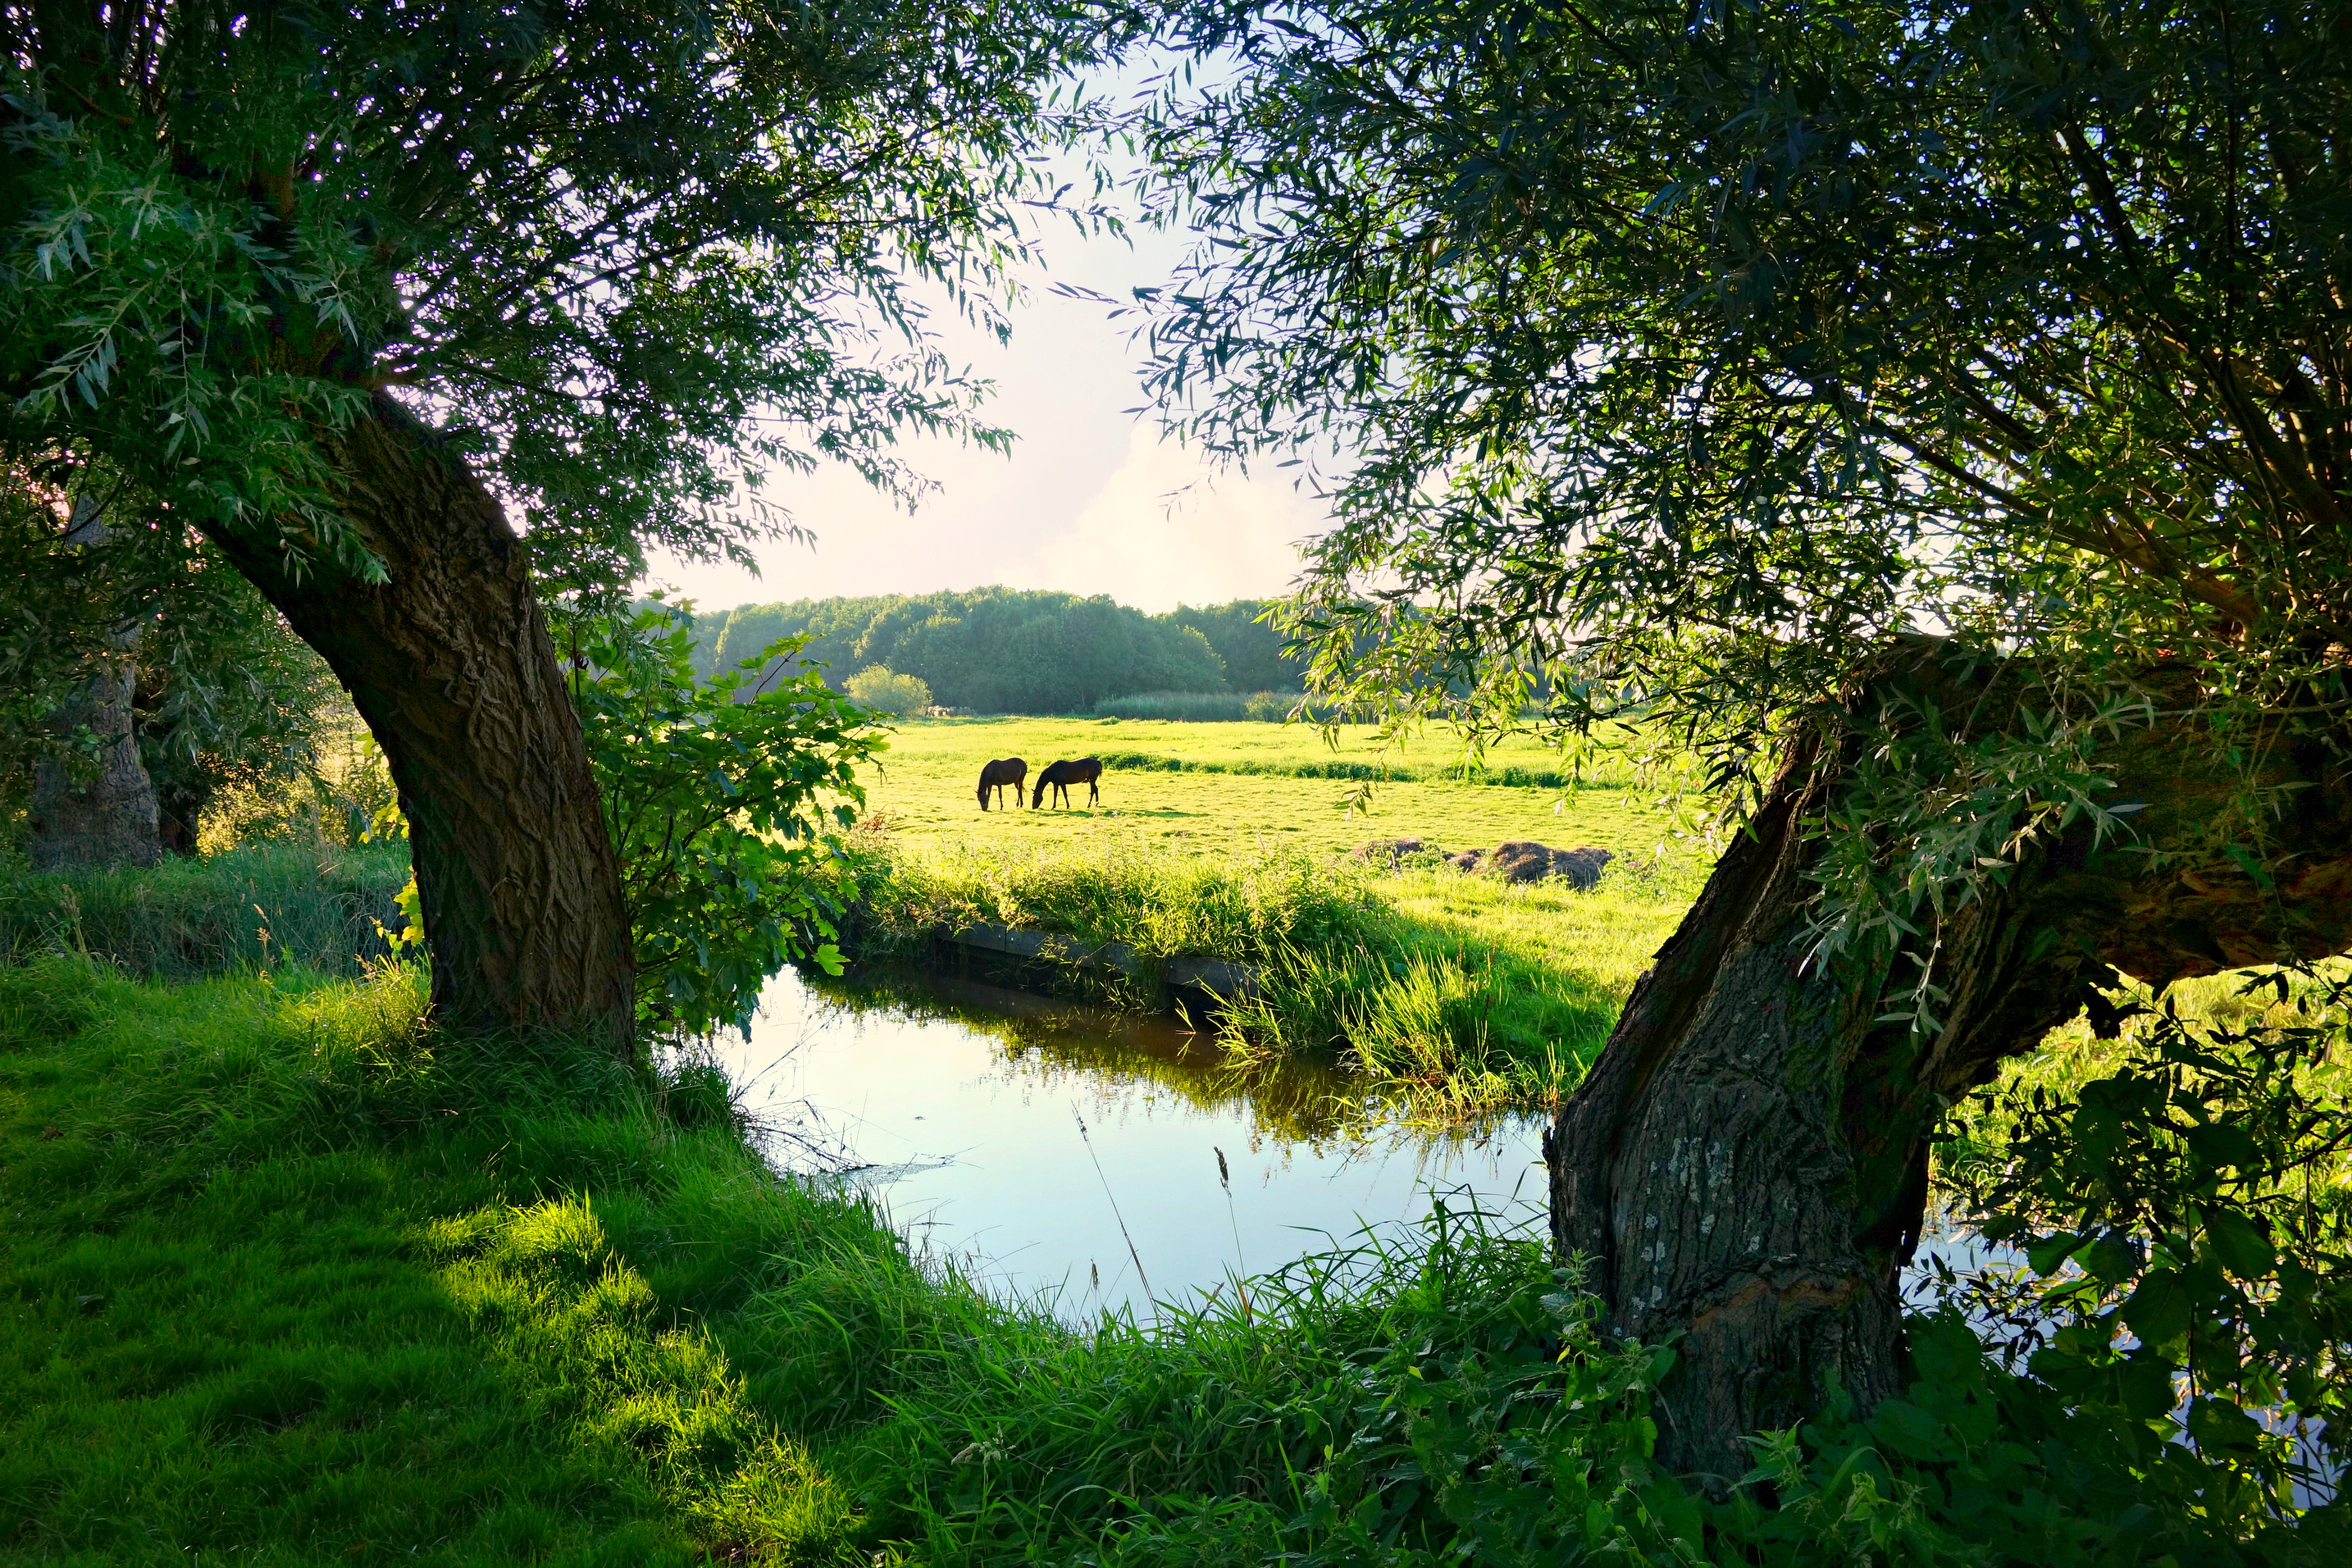
landscape, tree, water, nature, forest, grass, lawn, meadow, sunlight, morning, leaf, flower, lake, river, panorama, pond, rural, green, reflection, jungle, autumn, park, botany, garden, farmland, holland, netherlands, dutch, wetland, woodland, habitat, rural area, natural environment, woody plant